Kyiv Metro

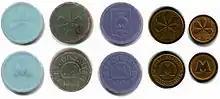
Tokens for single journeys from various eras

Contactless (RFID-based, MIFARE Classic and Ultralight) cards are used to enter the metro. A card can be purchased for a small fee (₴15 ($0.54); refundable should one want to return the card) from cashiers and loaded for up to 50 trips at once (so that not to exceed the 100-ride limit). There is a special gradual scale of prices, such that every tenth purchased access (bought once) makes every previous one cheaper by ₴0.30. To clarify, the first 9 ride accesses cost the standard amount, whereas for 10-19 rides, the price for each one is ₴7.70; for 20-29 rides, ₴7.40; and so on. Thus, loading the card with 50 rides costs only ₴6.50 ($0.23) per ride.